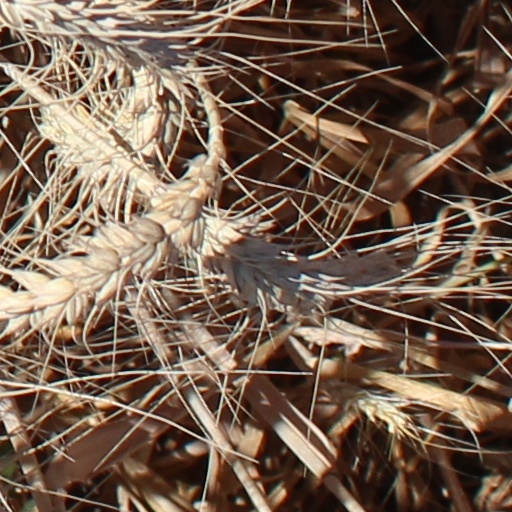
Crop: wheat